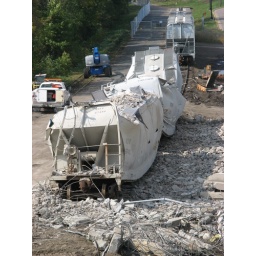
A train smashed by the bridge collapse.